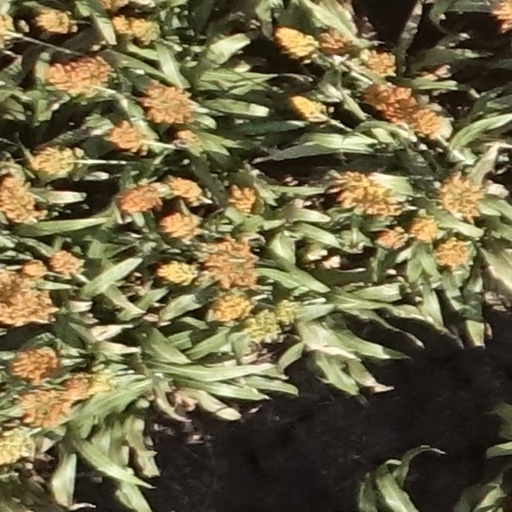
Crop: sorghum